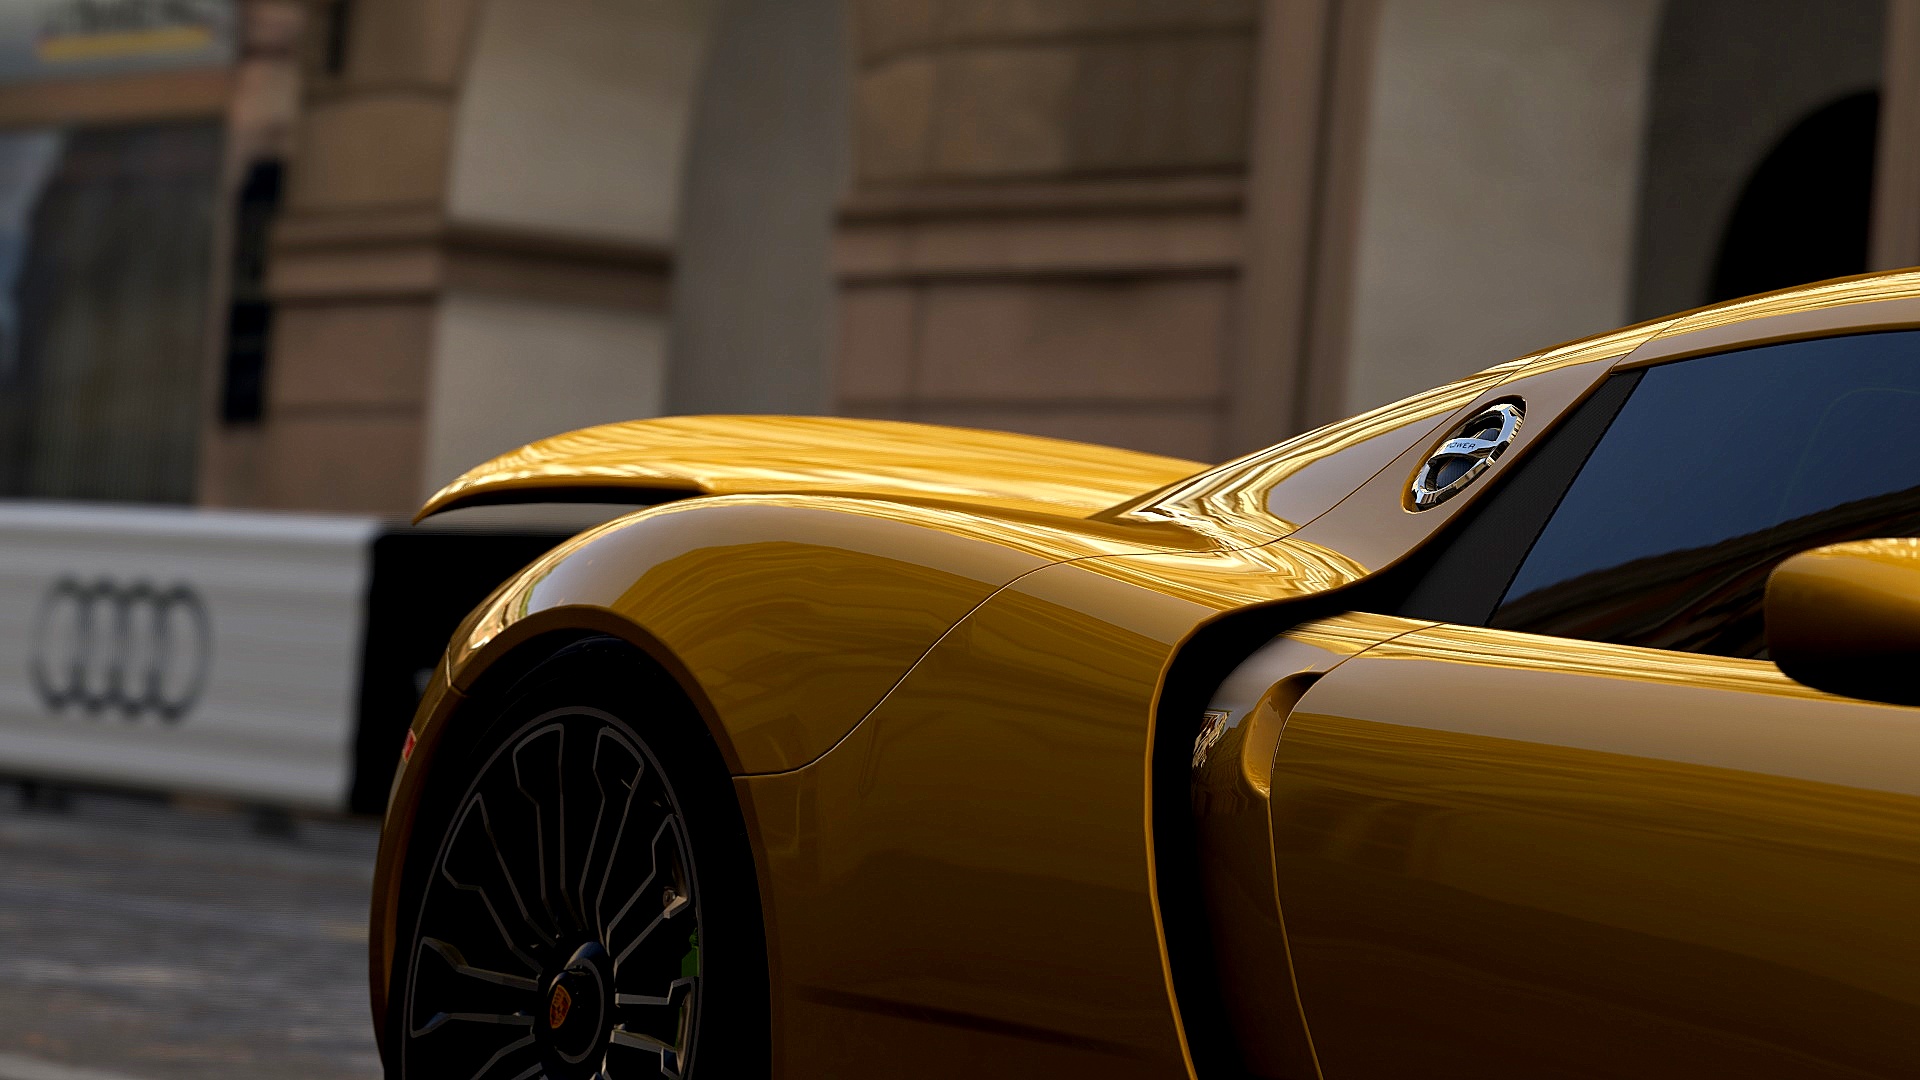
car, wheel, vehicle, sports car, supercar, land vehicle, automobile make, automotive design, luxury vehicle, performance car